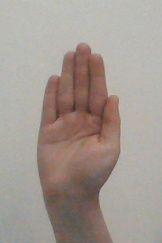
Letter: seen